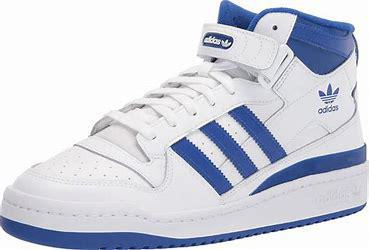
Brand: adidas
Model: originals Adidas Originals Forum